Jacob von Eggers

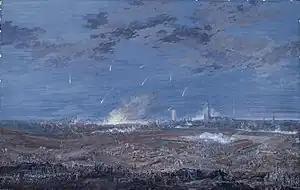
The assault on Bergen op Zoom in 1747. Jacob von Eggers wrote an account of the siege and fall of the fortress which received much attention.

Jacob von Eggers (before 1772 Jacob Eggers; 14 December 1704 – 12 January 1773) was a military engineer and Swedish "friherre" (baron). He was born in a German-speaking family in present-day Tartu, then known as Dorpat, in Russian-occupied Swedish Livonia, during the Great Northern War. Around the age of four he was deported together with his mother to Russia, where in 1713 she remarried a Swedish baron who was a prisoner of war there. After the war, the family moved to Sweden where Jacob pursued studies in fortification. He became an officer in the Swedish military in 1729. Following his stepfather's death in 1733, he sought opportunities to further his career abroad as well as in Sweden. In 1734 he accompanied the troops of Stanisław Leszczyński during the War of the Polish Succession and participated in the siege of Danzig (modern-day Gdańsk). He then spent some time as a volunteer in imperial, Saxon and French service, as well as making study trips around Europe. From 1737 he formed a more lasting link with the Electorate of Saxony, and was formally employed both by the Swedish and Saxon militaries until 1758.